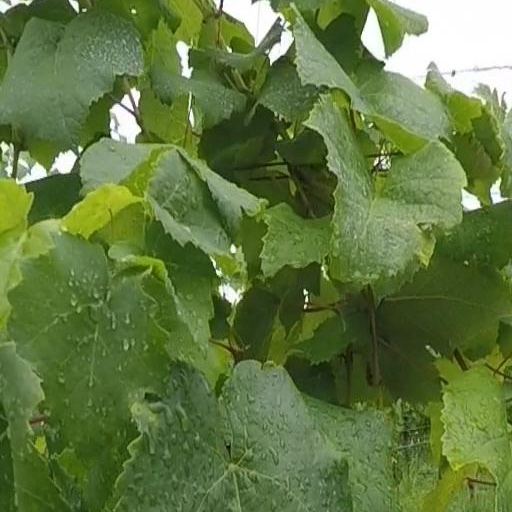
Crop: grape